Móng Cái

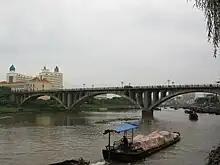
Ka Long old bridge on Ka Long river.

The volume of trade between Vietnam and China through the Móng Cái border gate reached US$2.4 billion and 4.1 billion in 2007 and 2008 respectively, the highest among the Vietnam-China border crossings. The cash flow via the banks located in Móng Cái was VND180,469 billion (US$11 billion). The volume of trade is increasing significantly year by year. In particular, counting up to the end of March 2008, the volume of trade reached 720 Million which an increase of 82% from the same period of the previous year. The tax revenue of Móng Cái in 2008 was more than 1,700 billion VND (nearly US$100 million) equal to 150% to the year of 2007 result in the fact that Móng Cái is only district level area in northern Vietnam has tax revenue more than 1,000 billion and rank third in the whole nation.